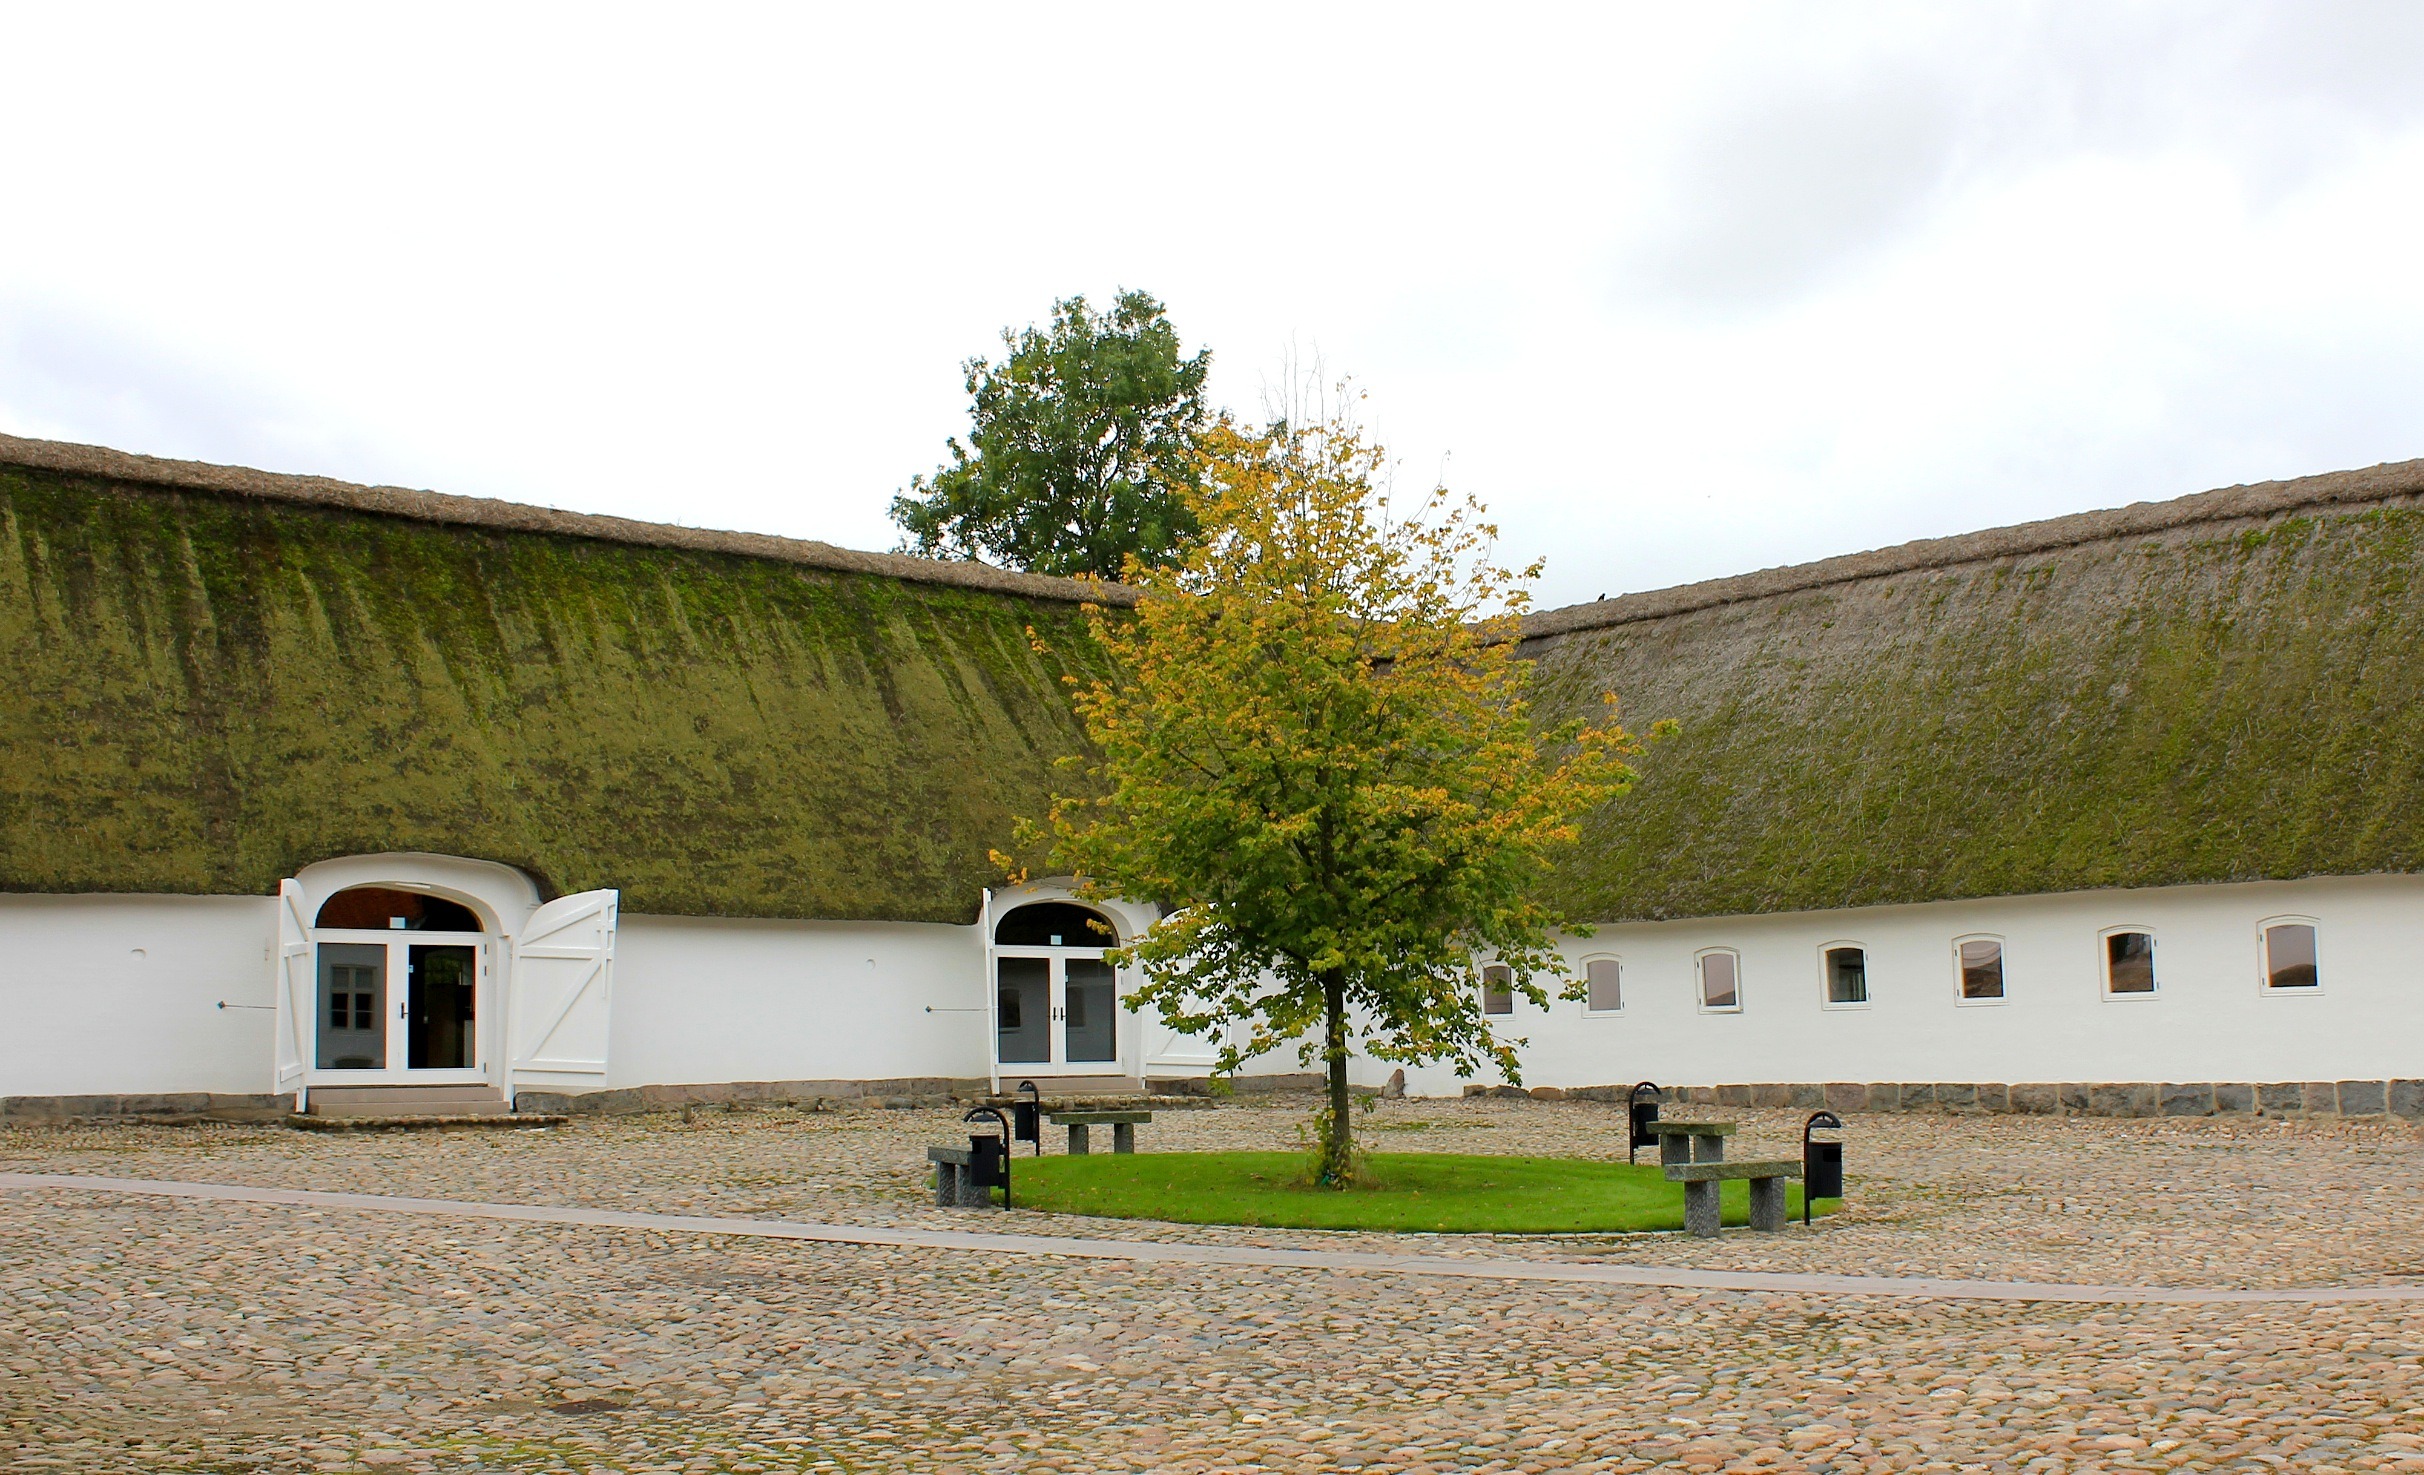
landscape, nature, architecture, sky, farm, villa, house, fall, building, home, autumn, property, trees, outside, clouds, denmark, estate, hacienda